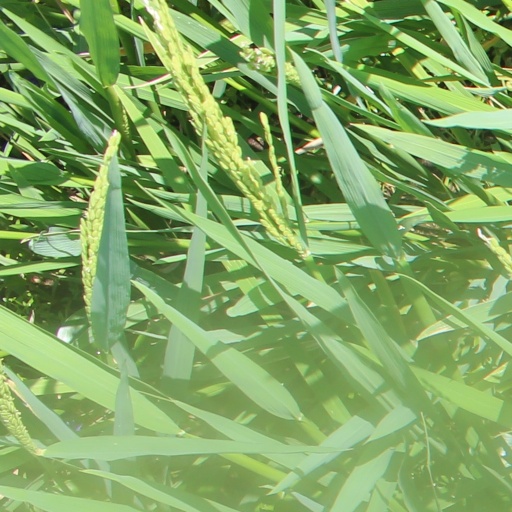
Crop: rice